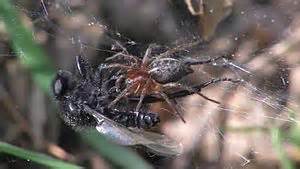
Label: spider